Däniken, Solothurn

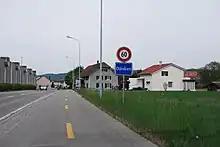
Entrance into Däniken

Däniken has an area, , of . Of this area, or 32.3% is used for agricultural purposes, while or 34.2% is forested. Of the rest of the land, or 31.2% is settled (buildings or roads), or 0.9% is either rivers or lakes and or 0.6% is unproductive land.